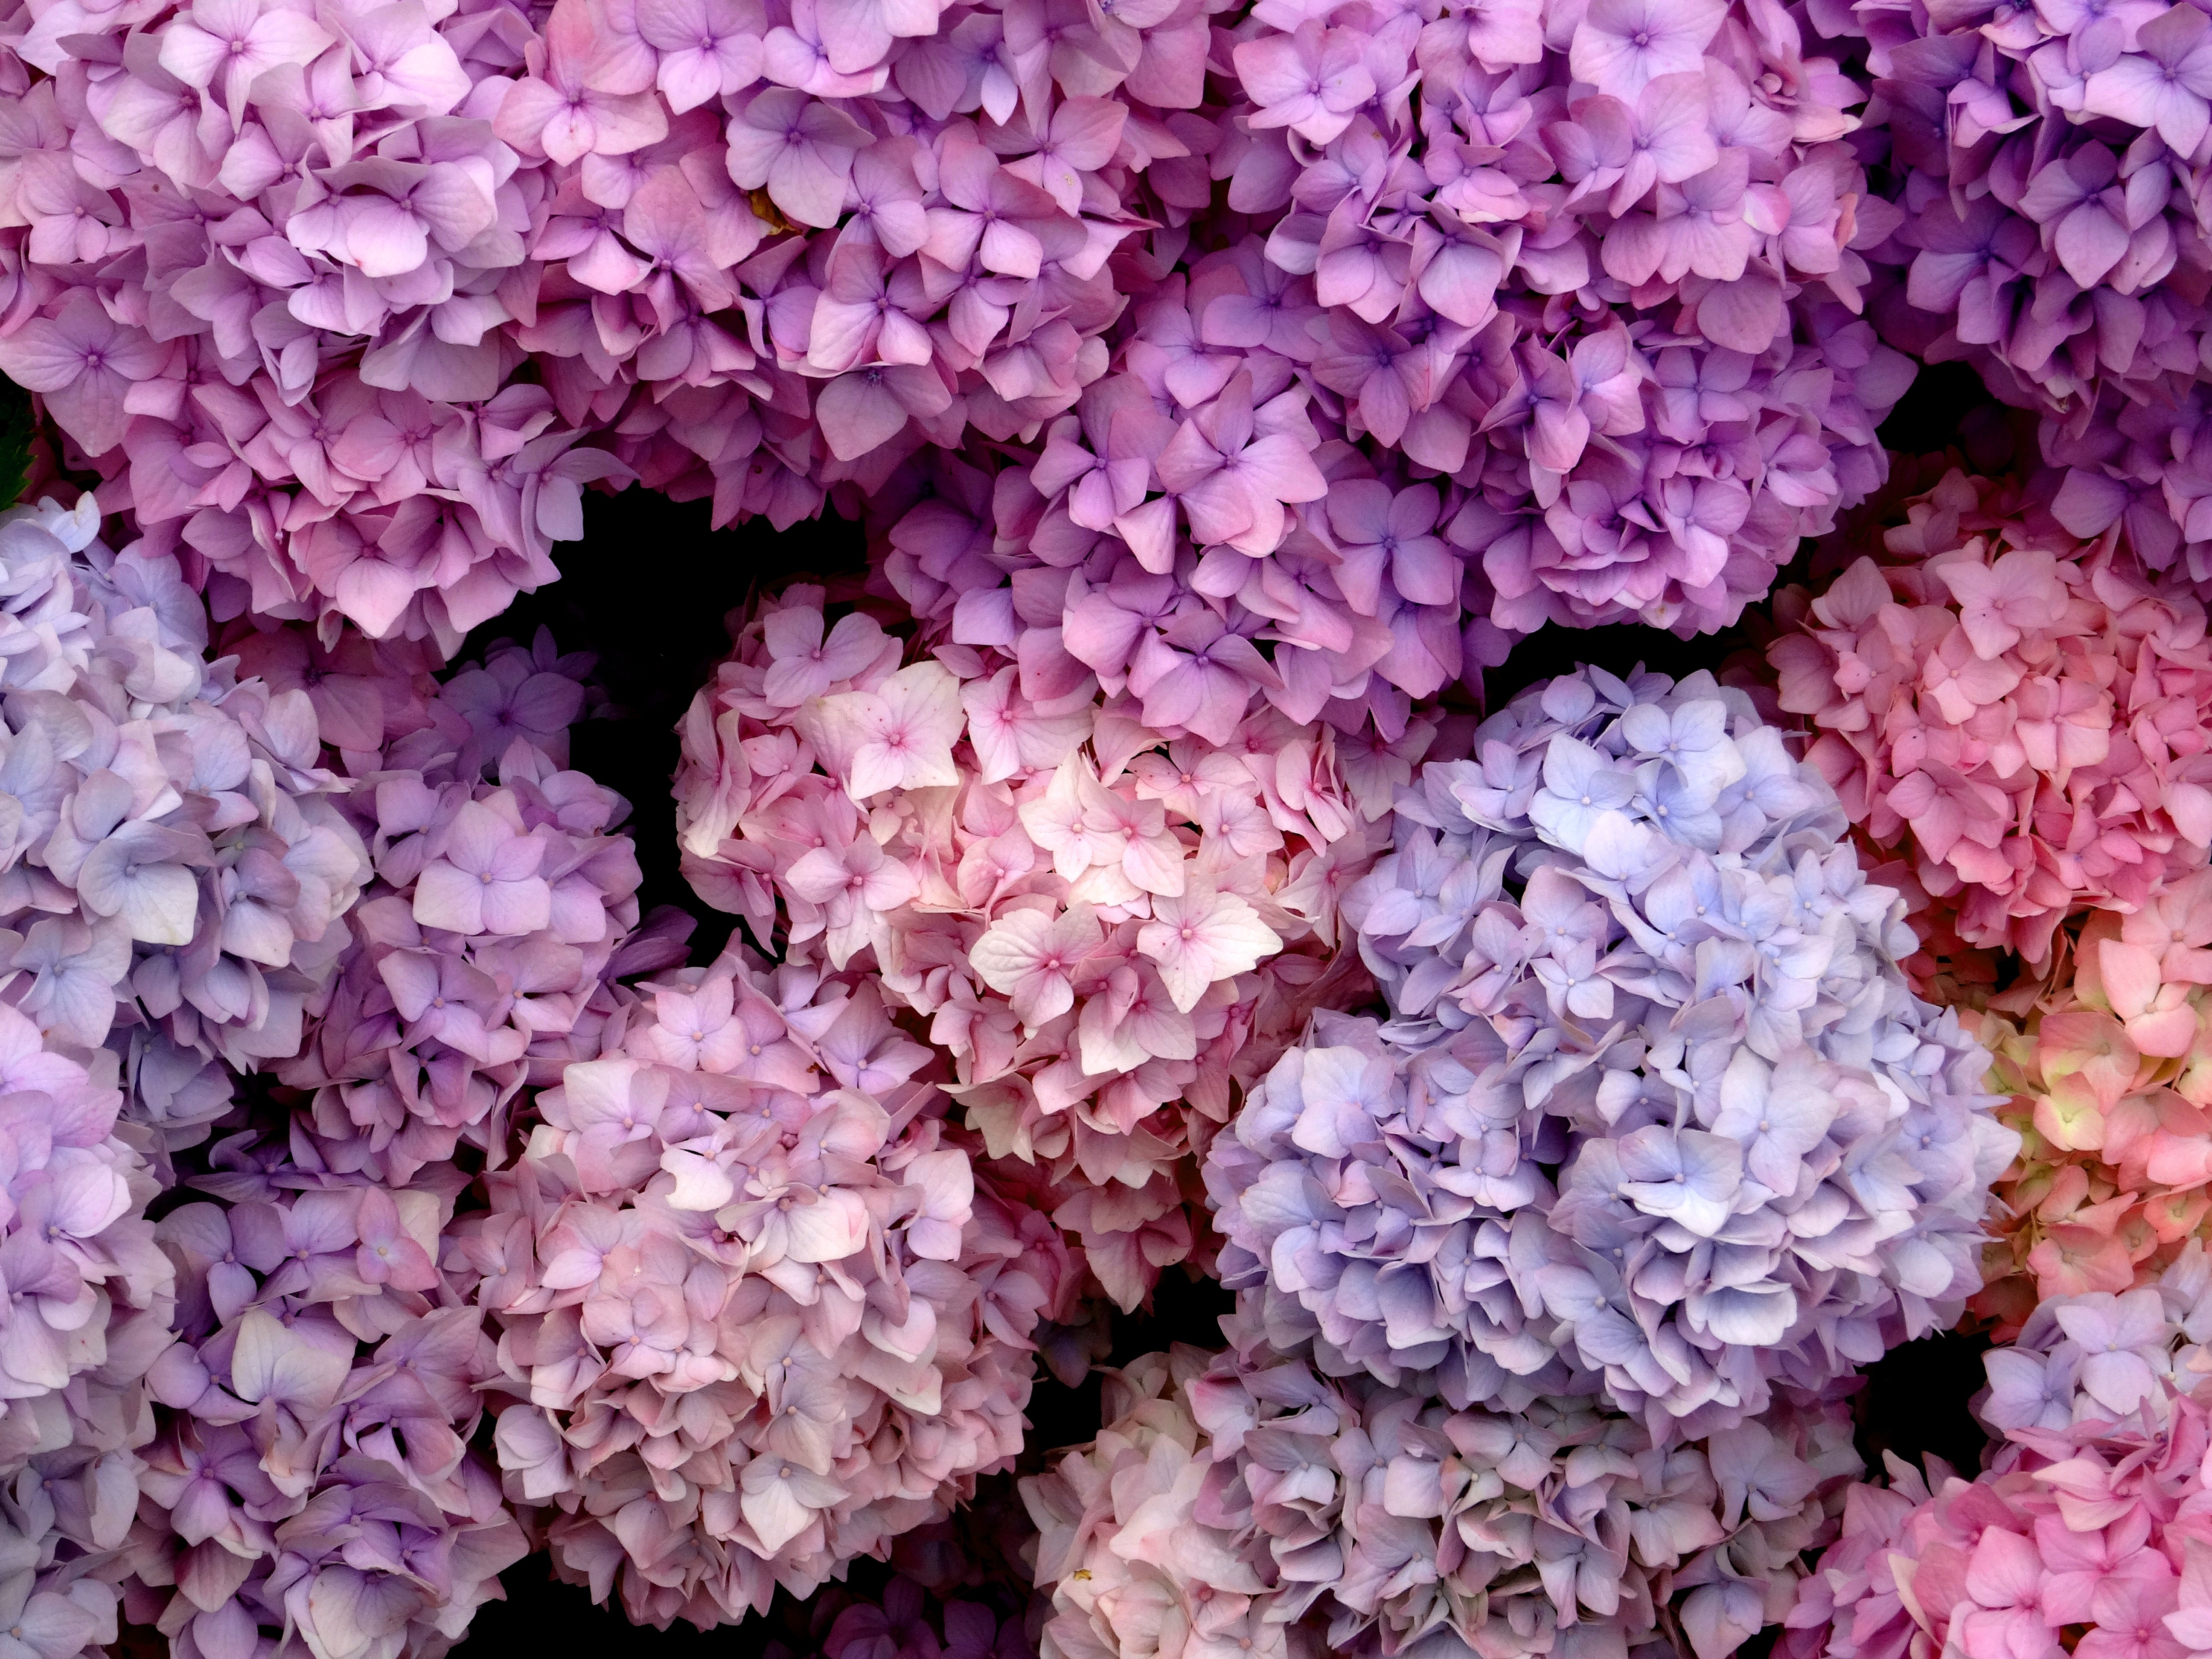
nature, blossom, structure, plant, grain, flower, purple, petal, bloom, color, blue, colorful, garden, pink, close, flora, hydrangea, gradient, petals, decorative, shrub, bright, beautiful, lilac, flowering plant, hydrangeaceae, sea of flowers, cornales, land plant